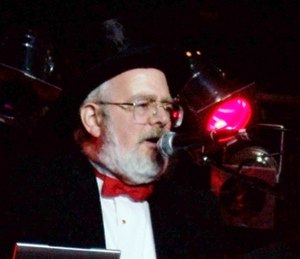
Dr. Demento
Barret Eugene "Barry" Hansen er en amerikansk dj, skuespiller, og komiker.